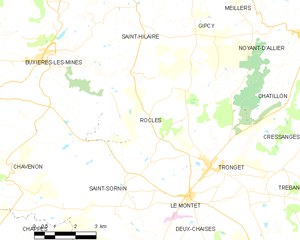
Carte des communes françaises: Rocles